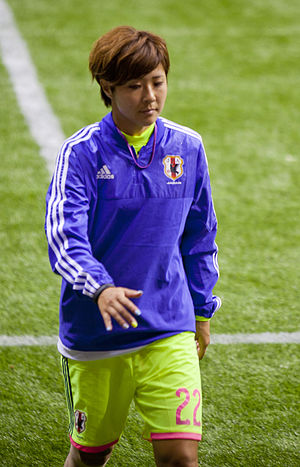
Asano Nagasato
Asano Nagasato (2015)
Asano Nagasato er en tidligere japansk fodboldspiller. Hun har tidligere spillet for Japans kvindefodboldlandshold.